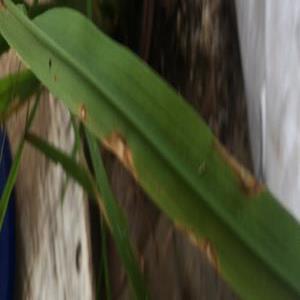
Disease: Blast